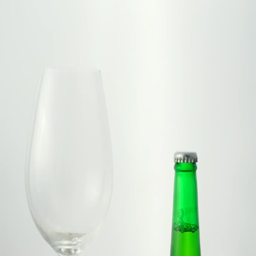
a bottle of beer is poured into a mug